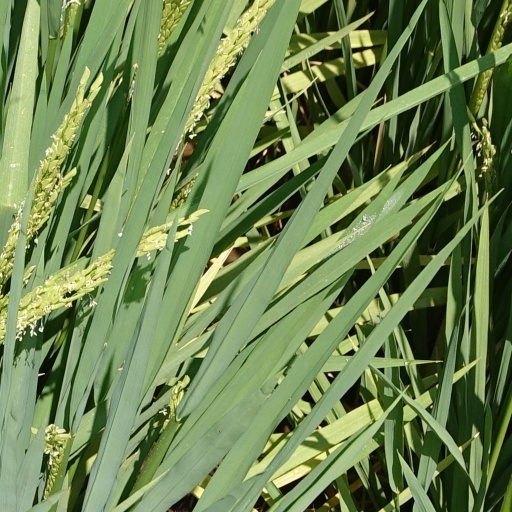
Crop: rice